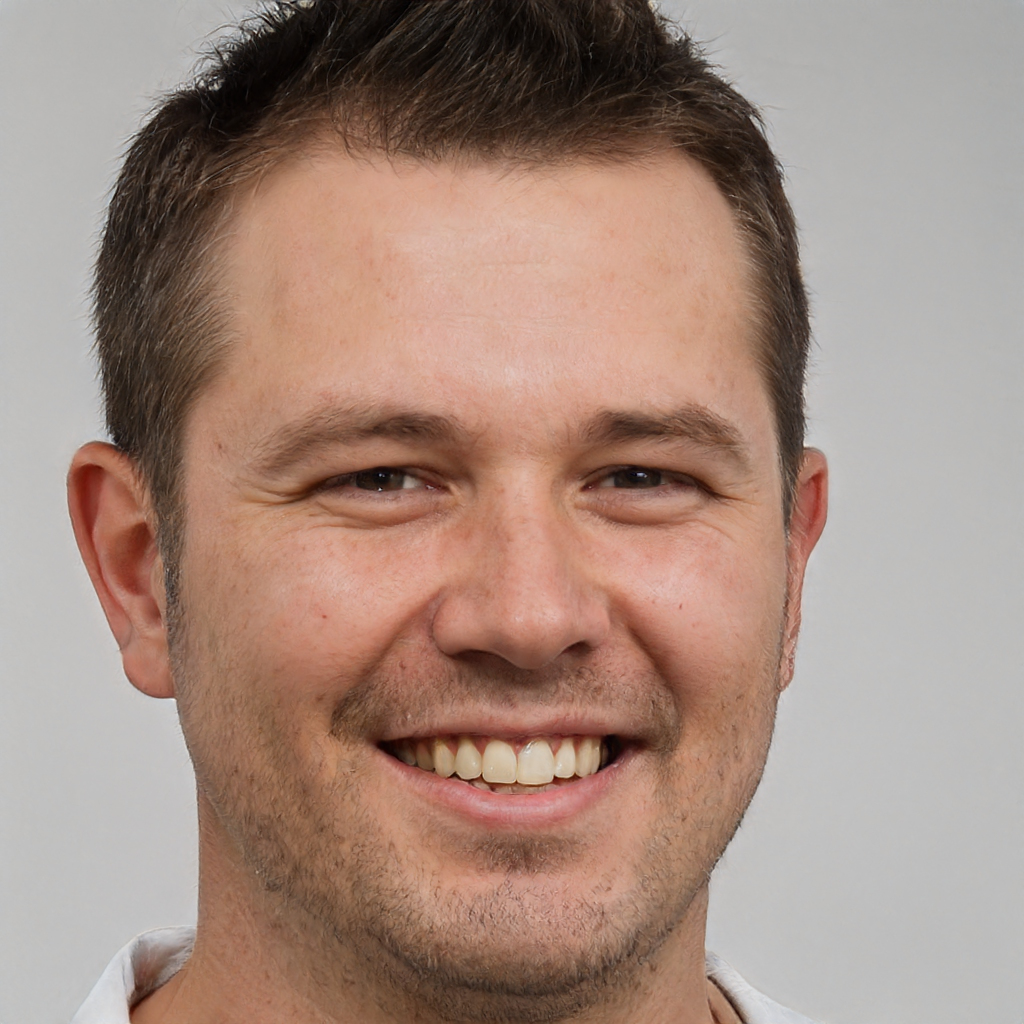
Gender: Male